Rites of Passage (2012 film)

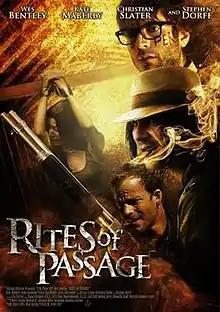

Rites of Passage is a 2012 American thriller film written and directed by W. Peter Iliff. The film stars Wes Bentley, Kate Maberly, Ryan Donowho, Christian Slater and Stephen Dorff.